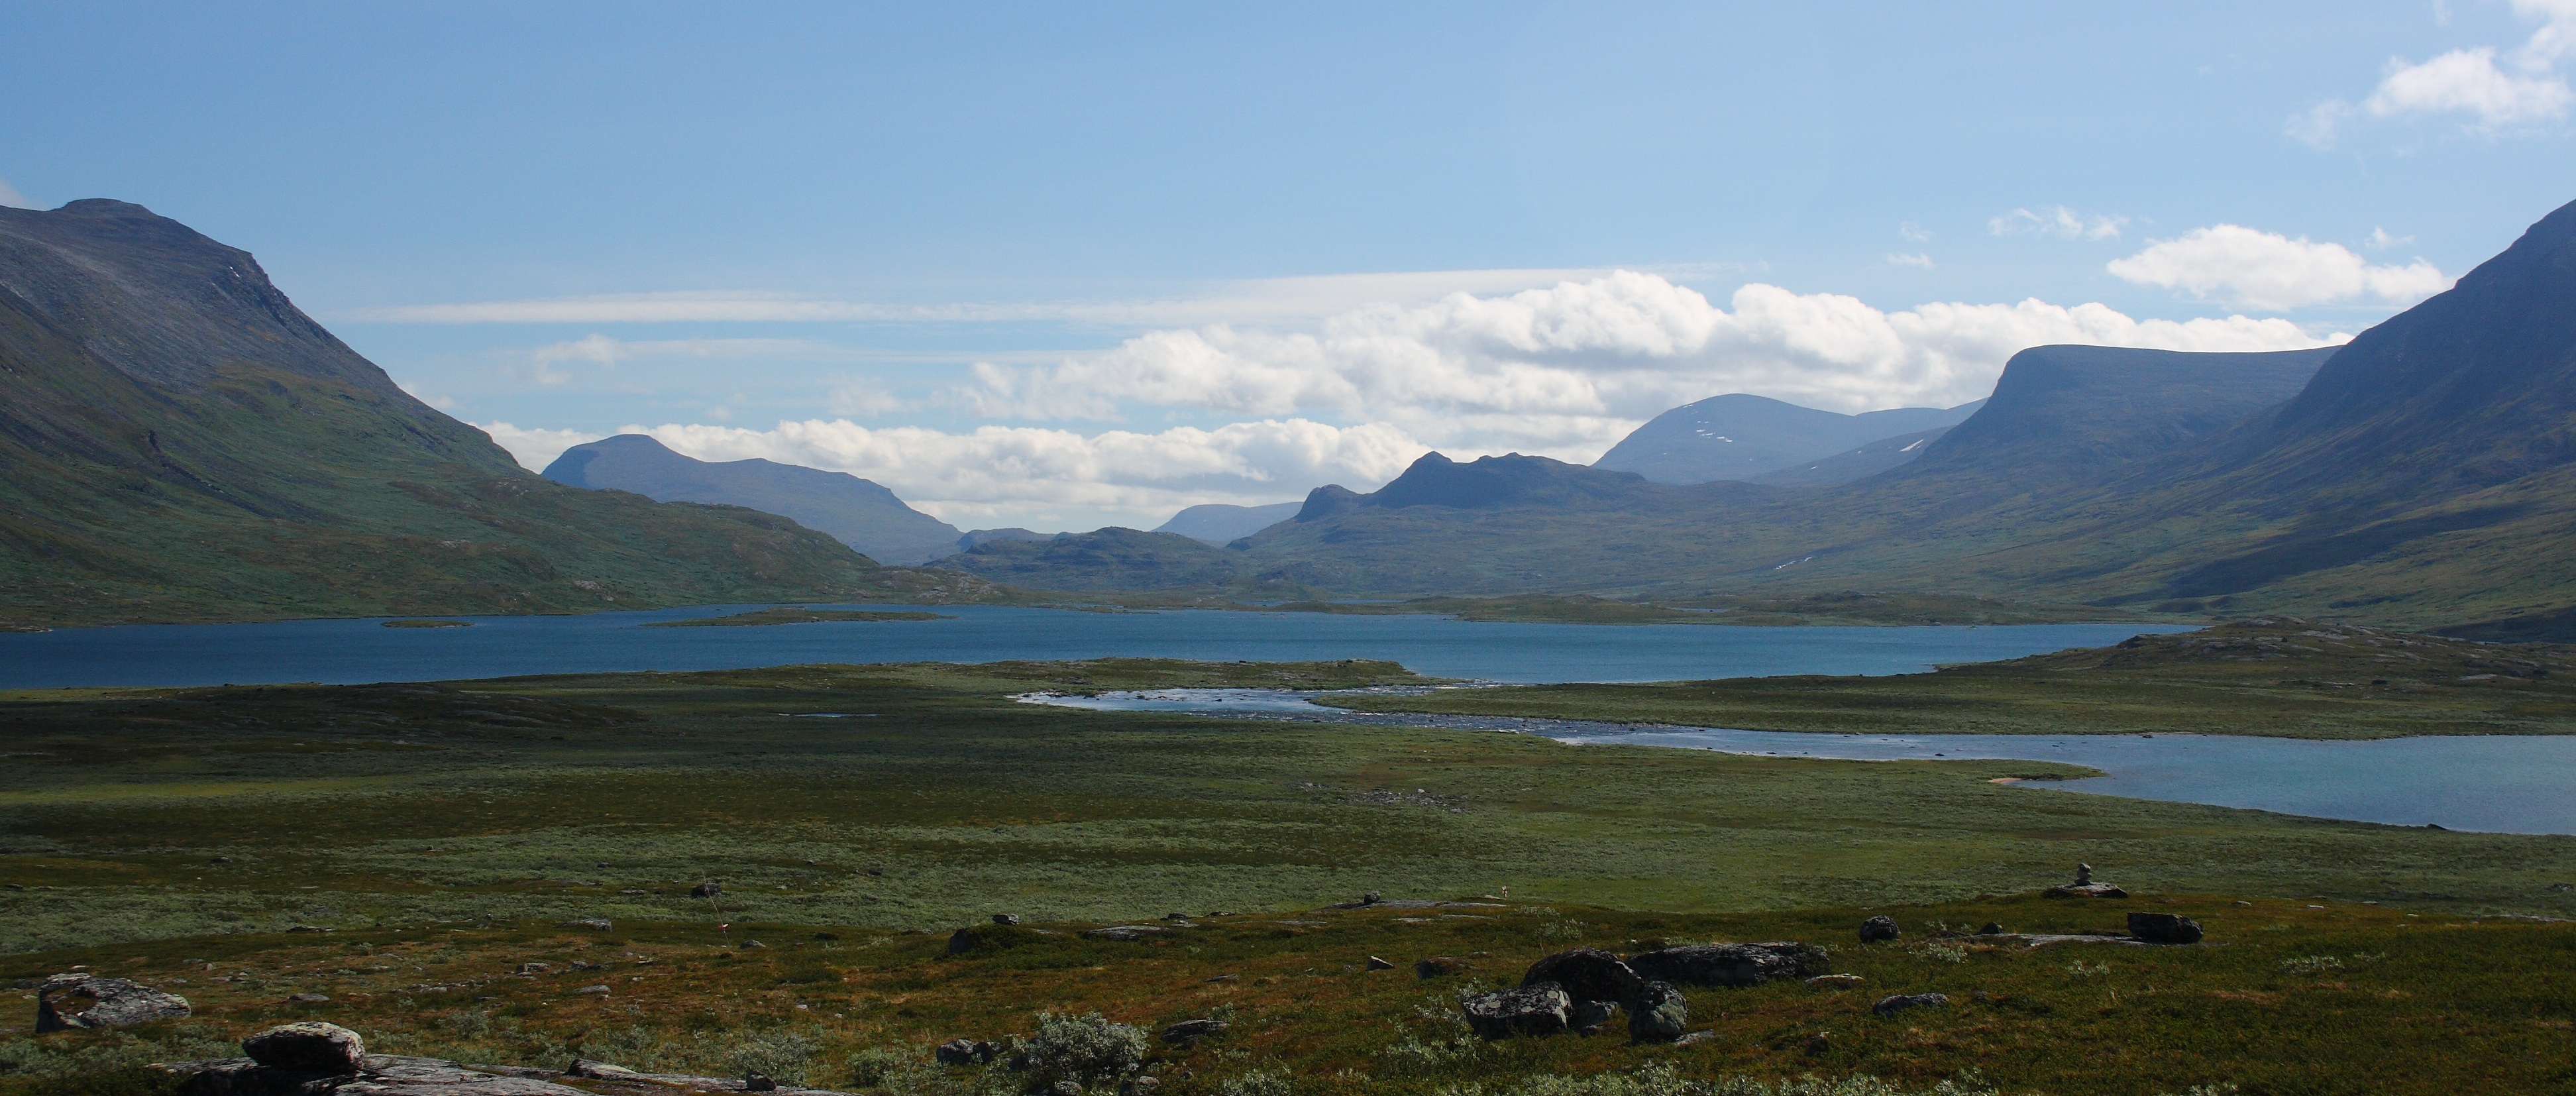
landscape, wilderness, mountain, lake, valley, mountain range, panorama, fjord, reservoir, highland, national park, plain, mountains, grassland, sweden, plateau, fell, loch, tundra, wasteland, lapland, tarn, glacial landform, kungsleden